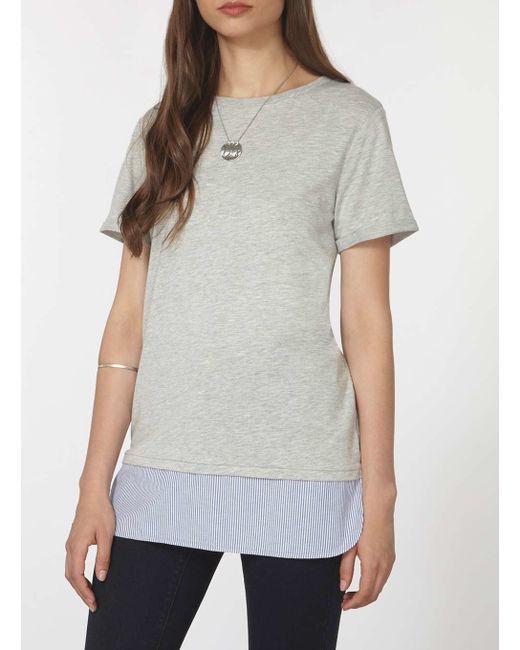
Graues Kurzarm-Rundhals-T-Shirt für Damen